Still life paintings by Vincent van Gogh (Paris)

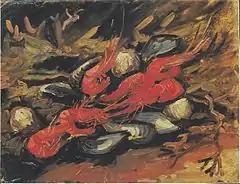
"Still Life with Mussels and Shrimps", 1886, Van Gogh Museum, Amsterdam (F256)

Anecdotally, one cold Parisian day Van Gogh, dressed more like a cattle drover than an urban artist, peddled a painting of pink shrimp on pink paper to a shopkeeper who sold old ironworks and inexpensive oil paintings. Out of charity, the man gave the hungry Van Gogh five francs (less than a dollar). Out on the street, Van Gogh saw a prostitute who had recently escaped from Prison Saint-Lazare. With thoughts of the novel about a prostitute, "La Fille Elisa" by Edmond de Goncourt, Van Gogh gave her the five francs and quickly moved on his way. The novel appears in Van Gogh's Still Life with Books (F335).